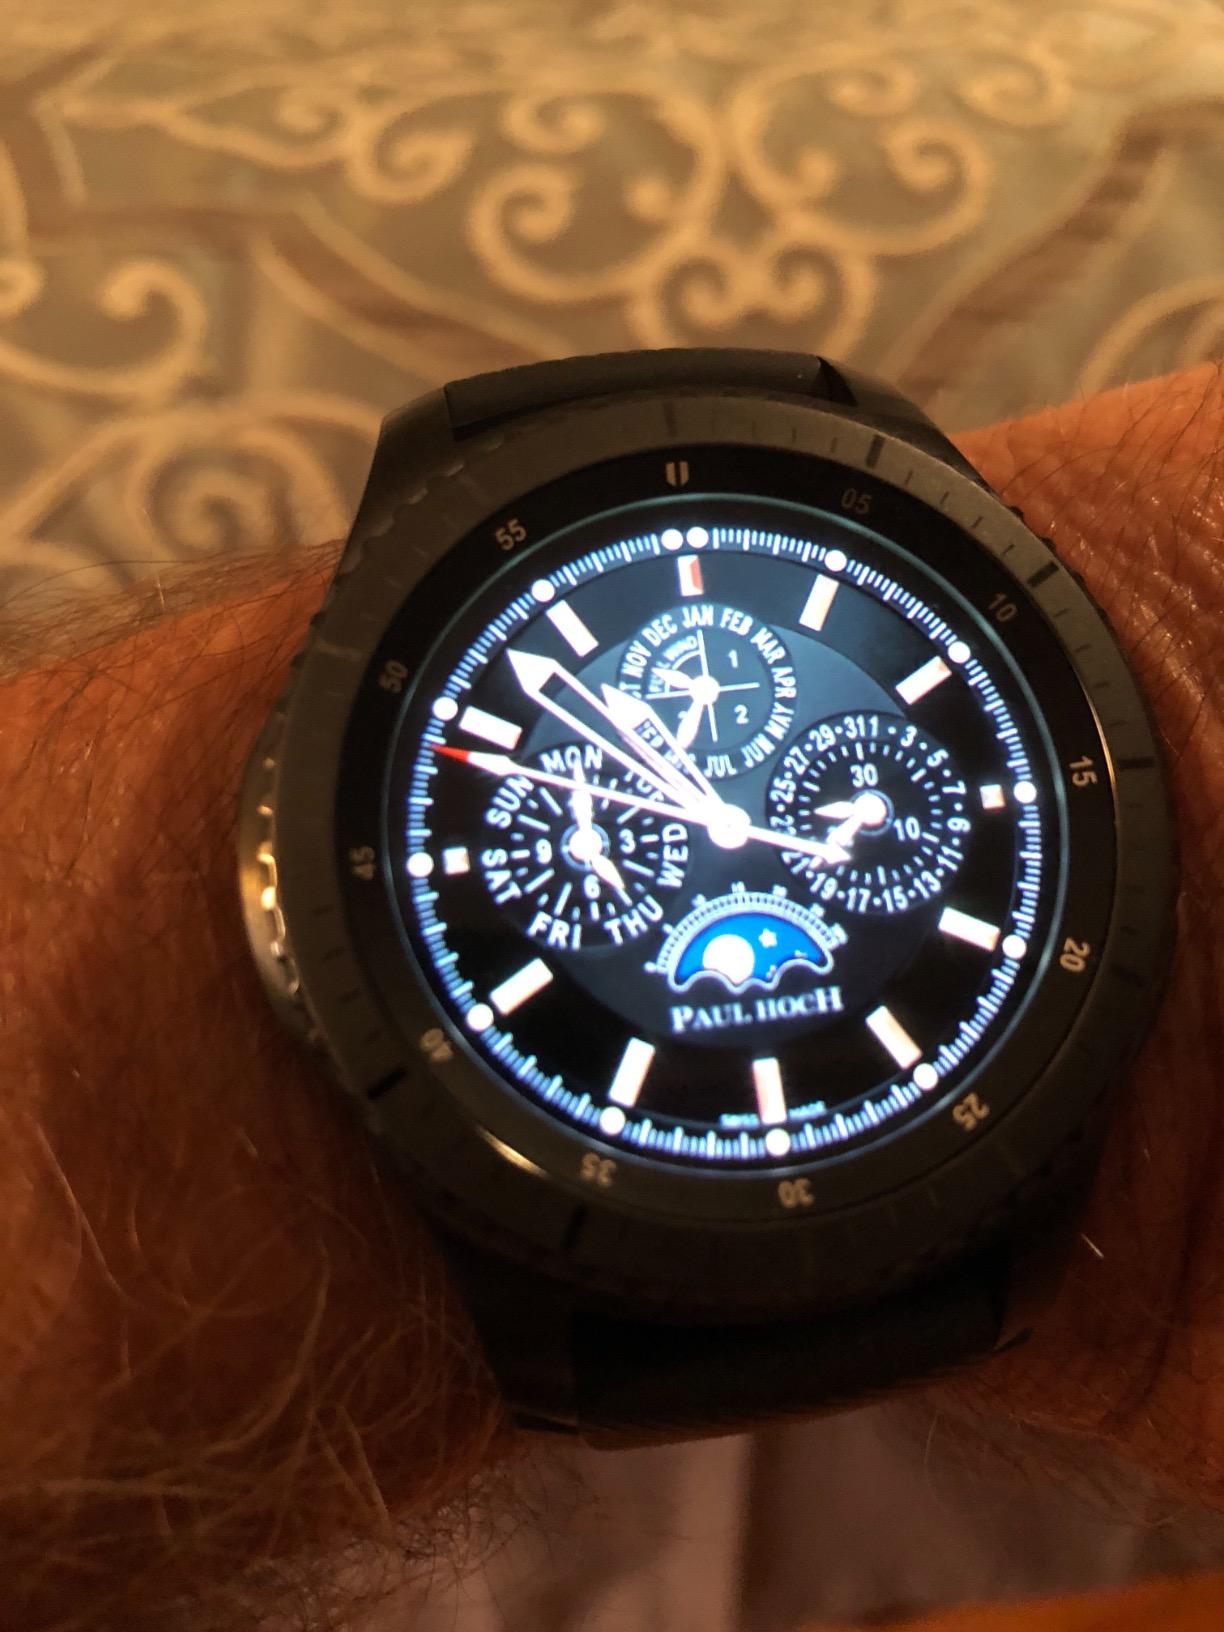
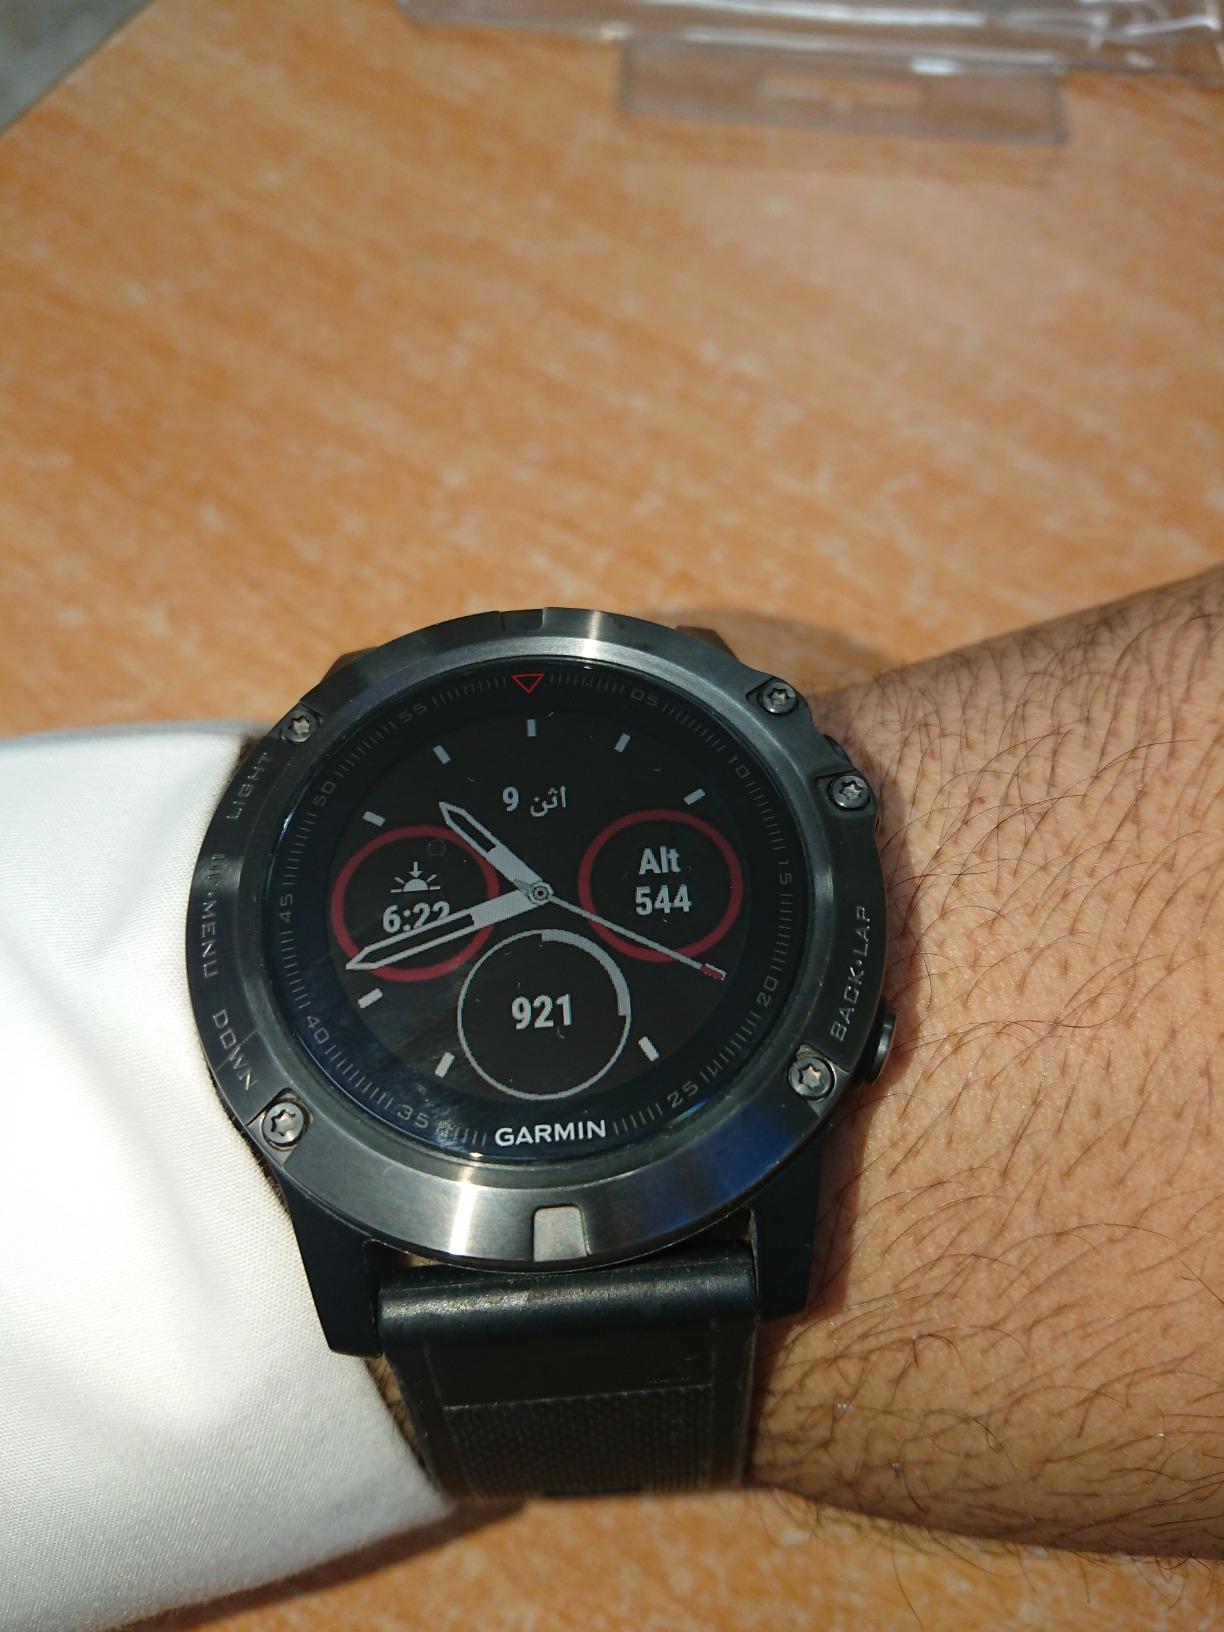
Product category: smartwatch
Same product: no